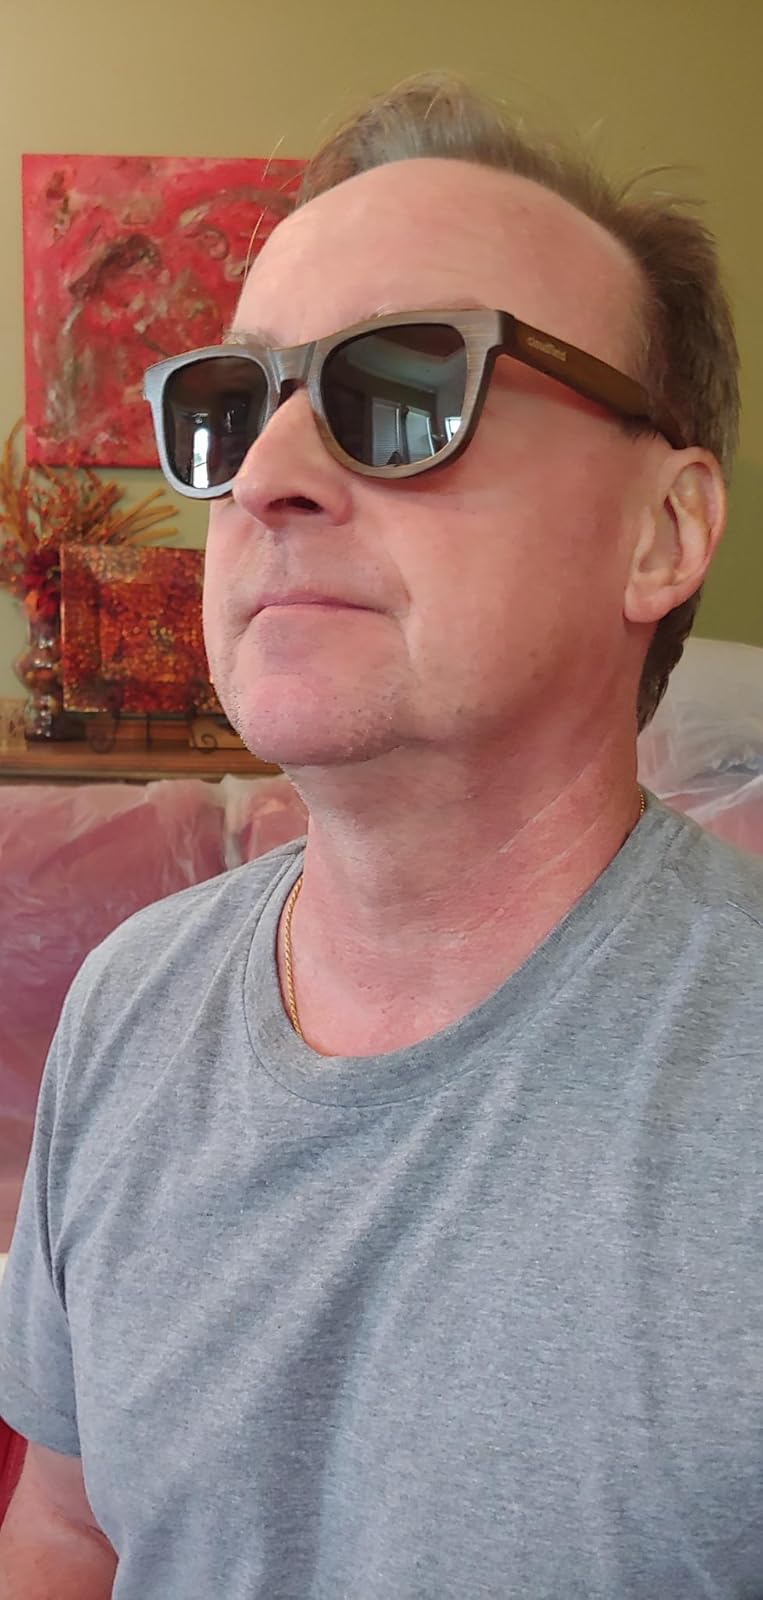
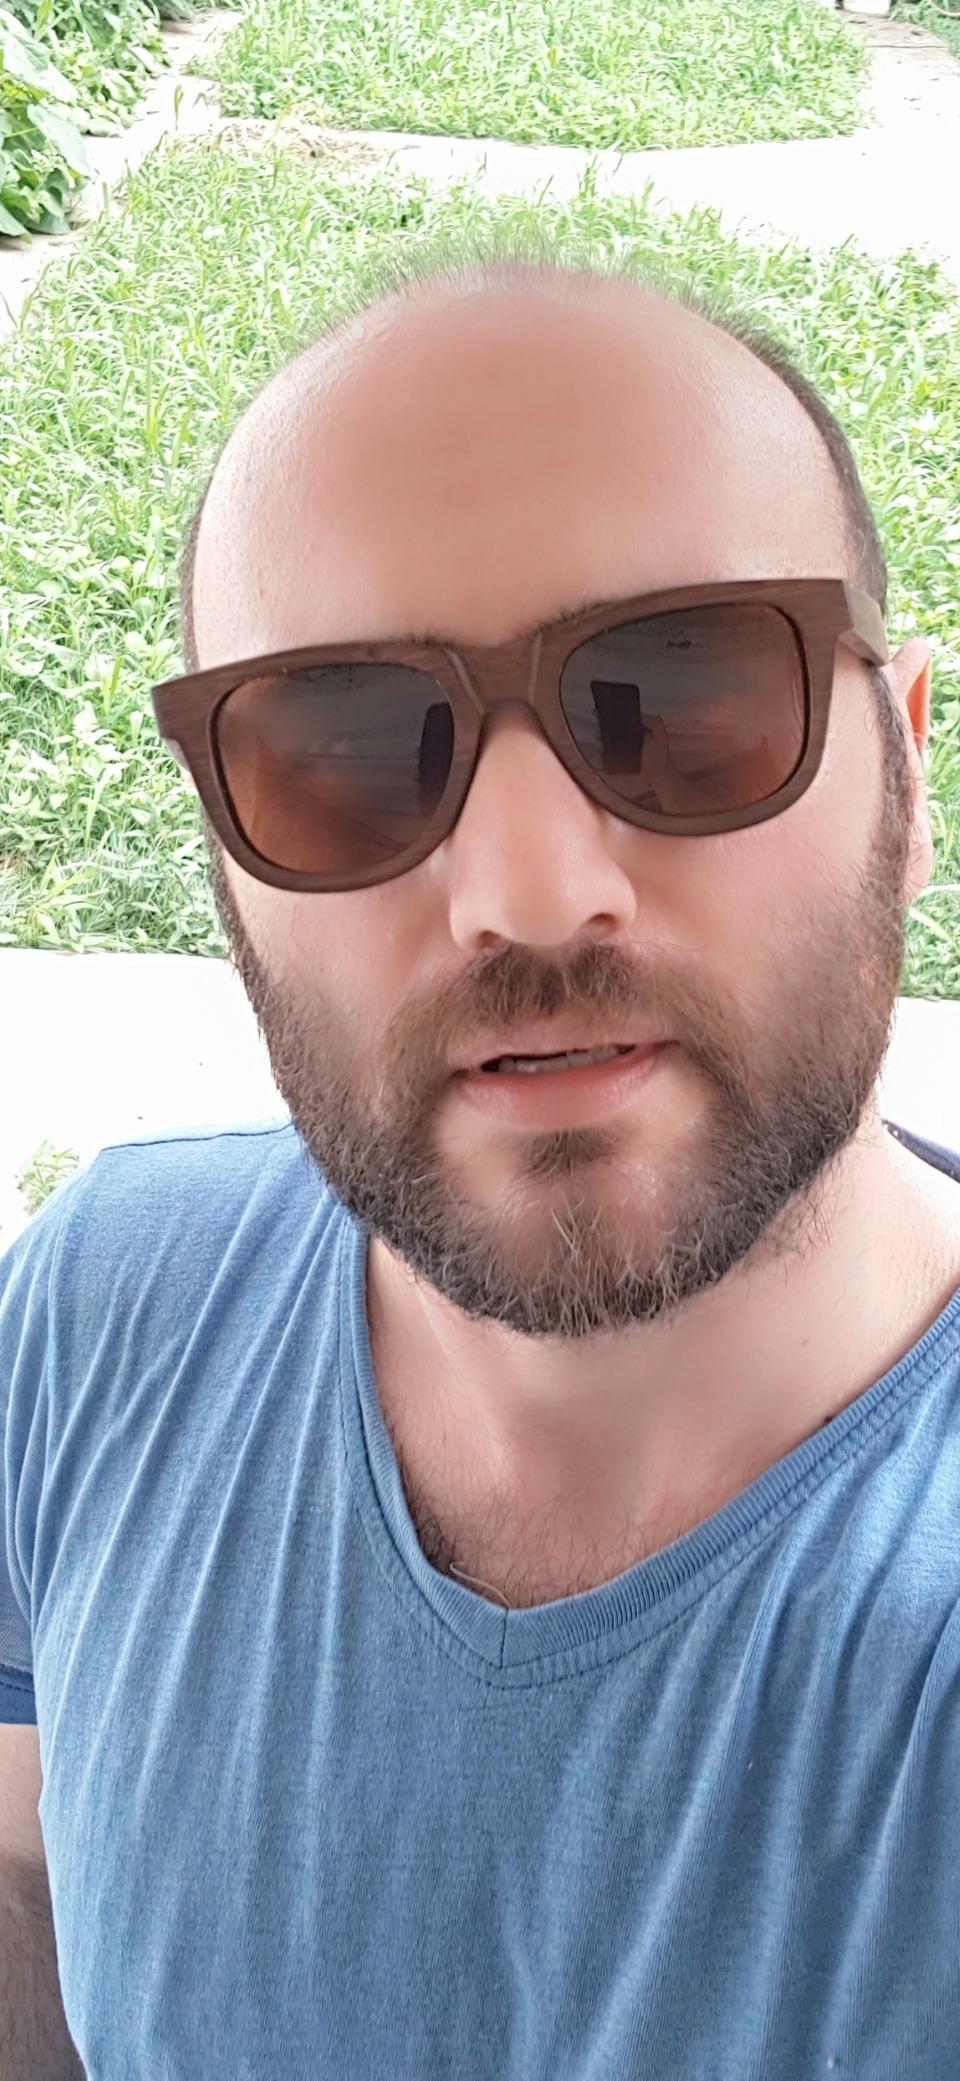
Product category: accessories_sunglasses
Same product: yes